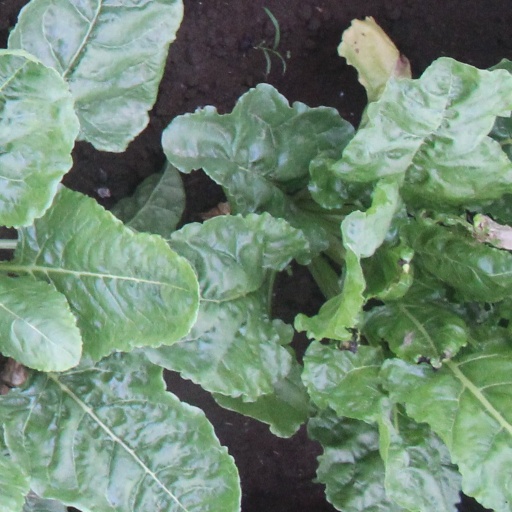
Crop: sugar beet